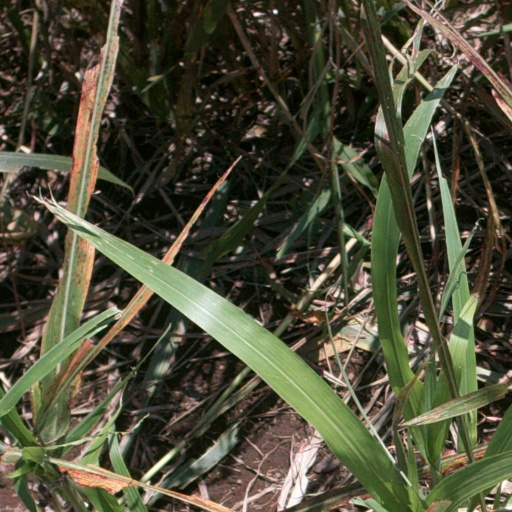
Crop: sorghum